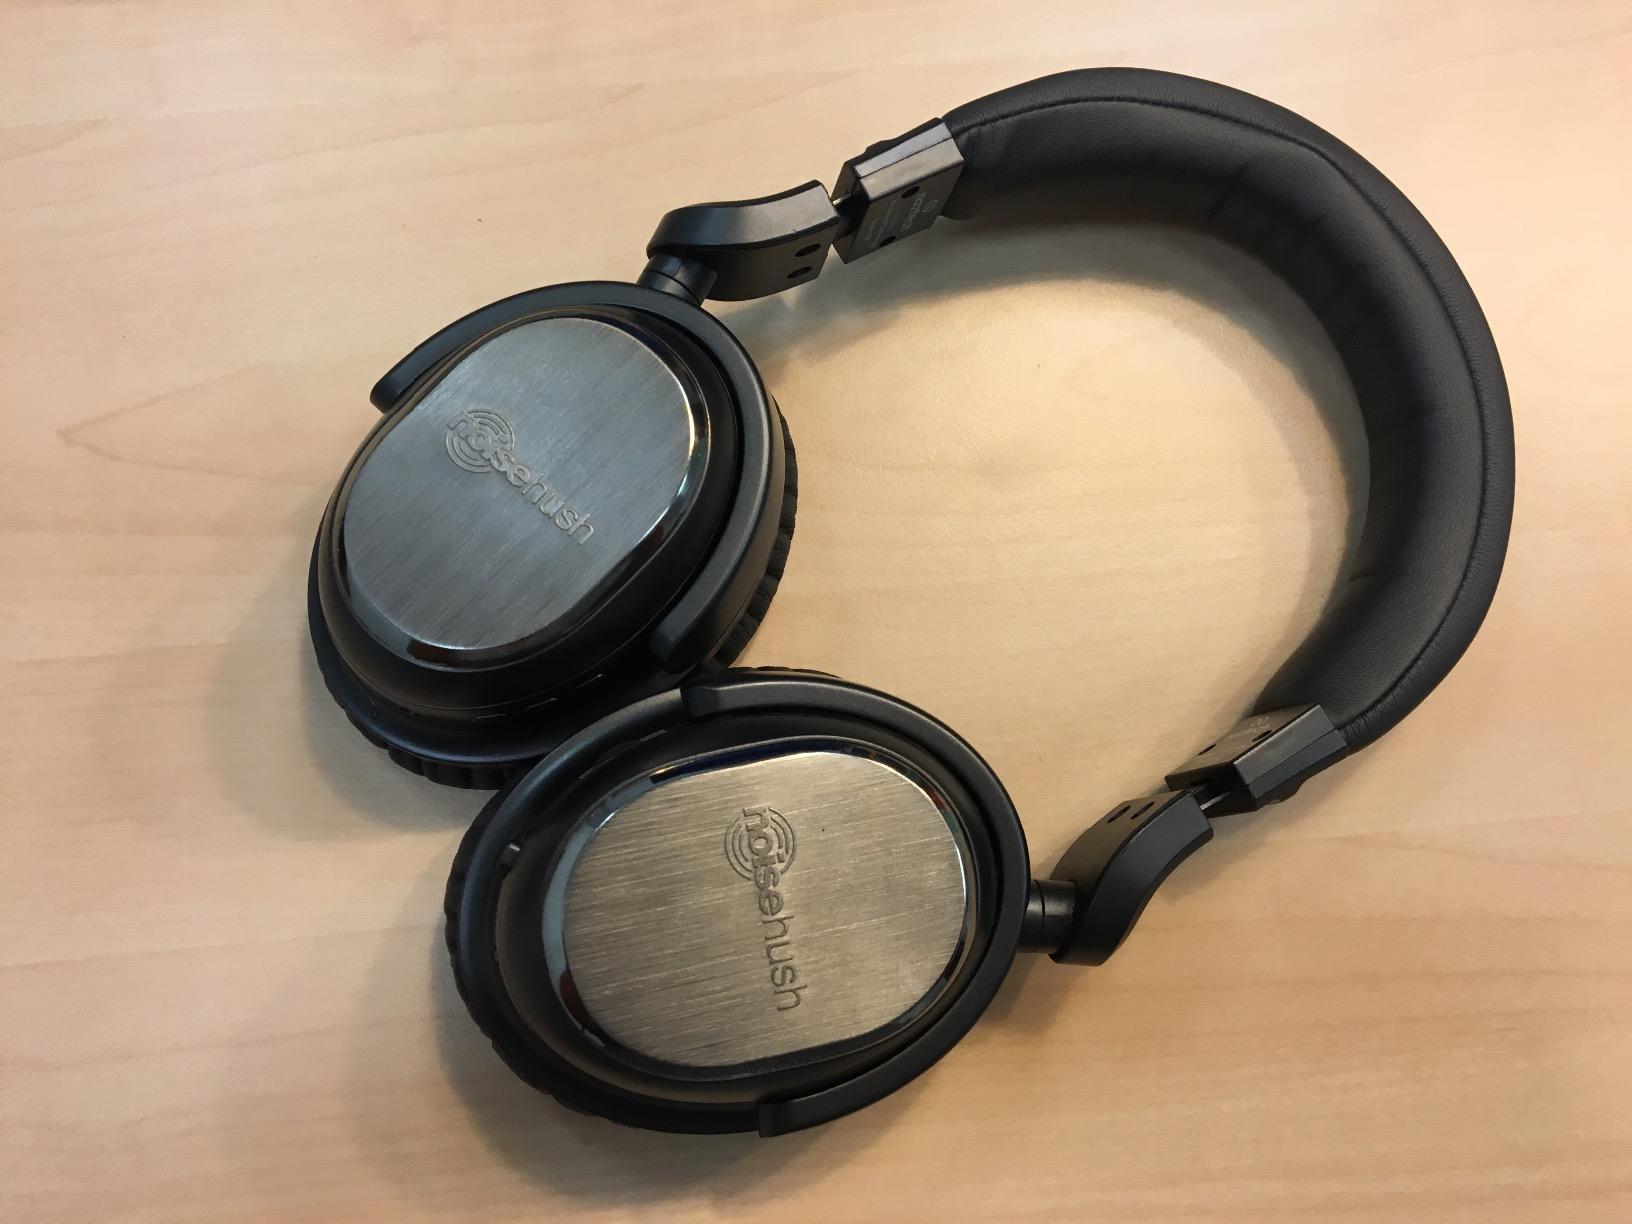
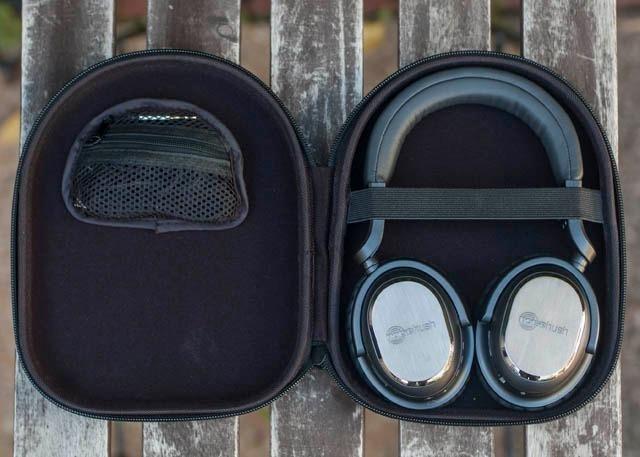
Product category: headphones
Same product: yes